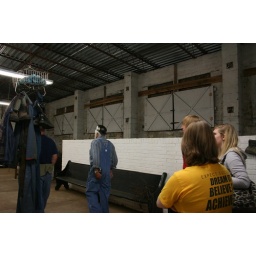
tour guide in bath house